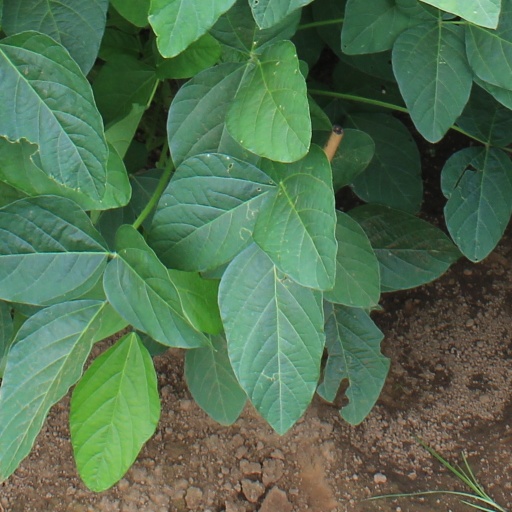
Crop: soybean